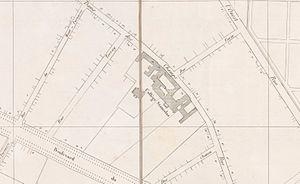
Ancien emplacement du collège Stanislas sur l'atlas de Jacoubet (vers 1830).
Le collège Stanislas est un établissement privé catholique sous contrat d'association avec l'État de Paris, fondé en 1804 par l'abbé Claude Liautard, rue Notre-Dame-des-Champs, à l'emplacement des actuels rue Vavin, rue Bréa et boulevard Raspail.